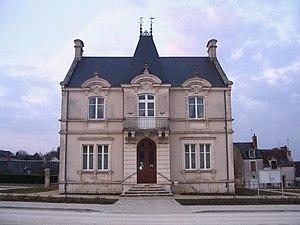
La mairie de Reuilly, Indre, France.
Reuilly est une commune française située dans le département de l'Indre, en région Centre-Val de Loire.